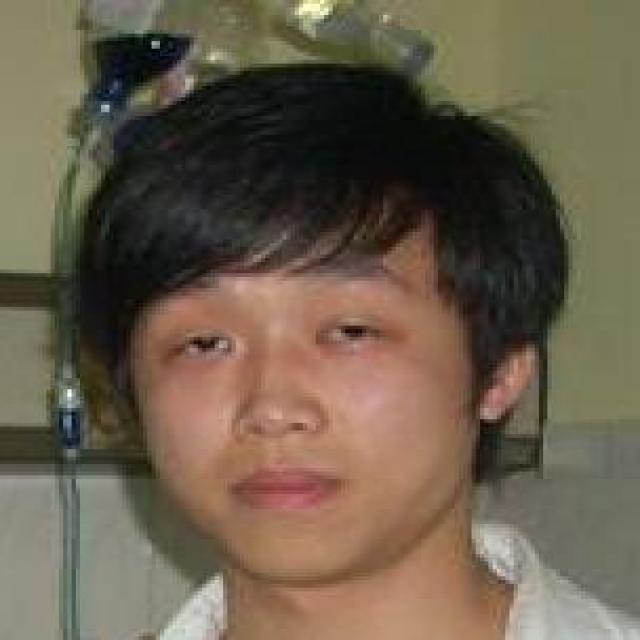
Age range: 21-44